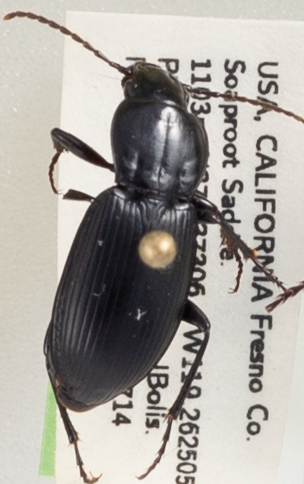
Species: Pterostichus ordinarius
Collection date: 2021-07-14 04:00:00
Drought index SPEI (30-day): -2.09
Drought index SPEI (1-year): -2.09
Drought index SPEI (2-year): -2.09